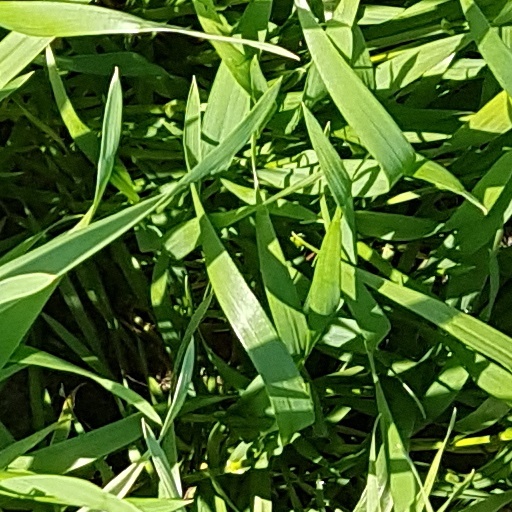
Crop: wheat